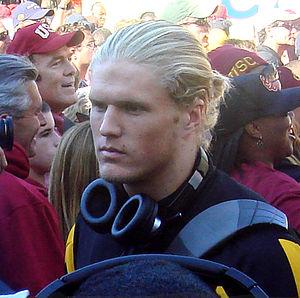
Clay Matthews III, né le 14 mai 1986 à Northridge dans l'État de Californie, est un américain, joueur professionnel de football américain.